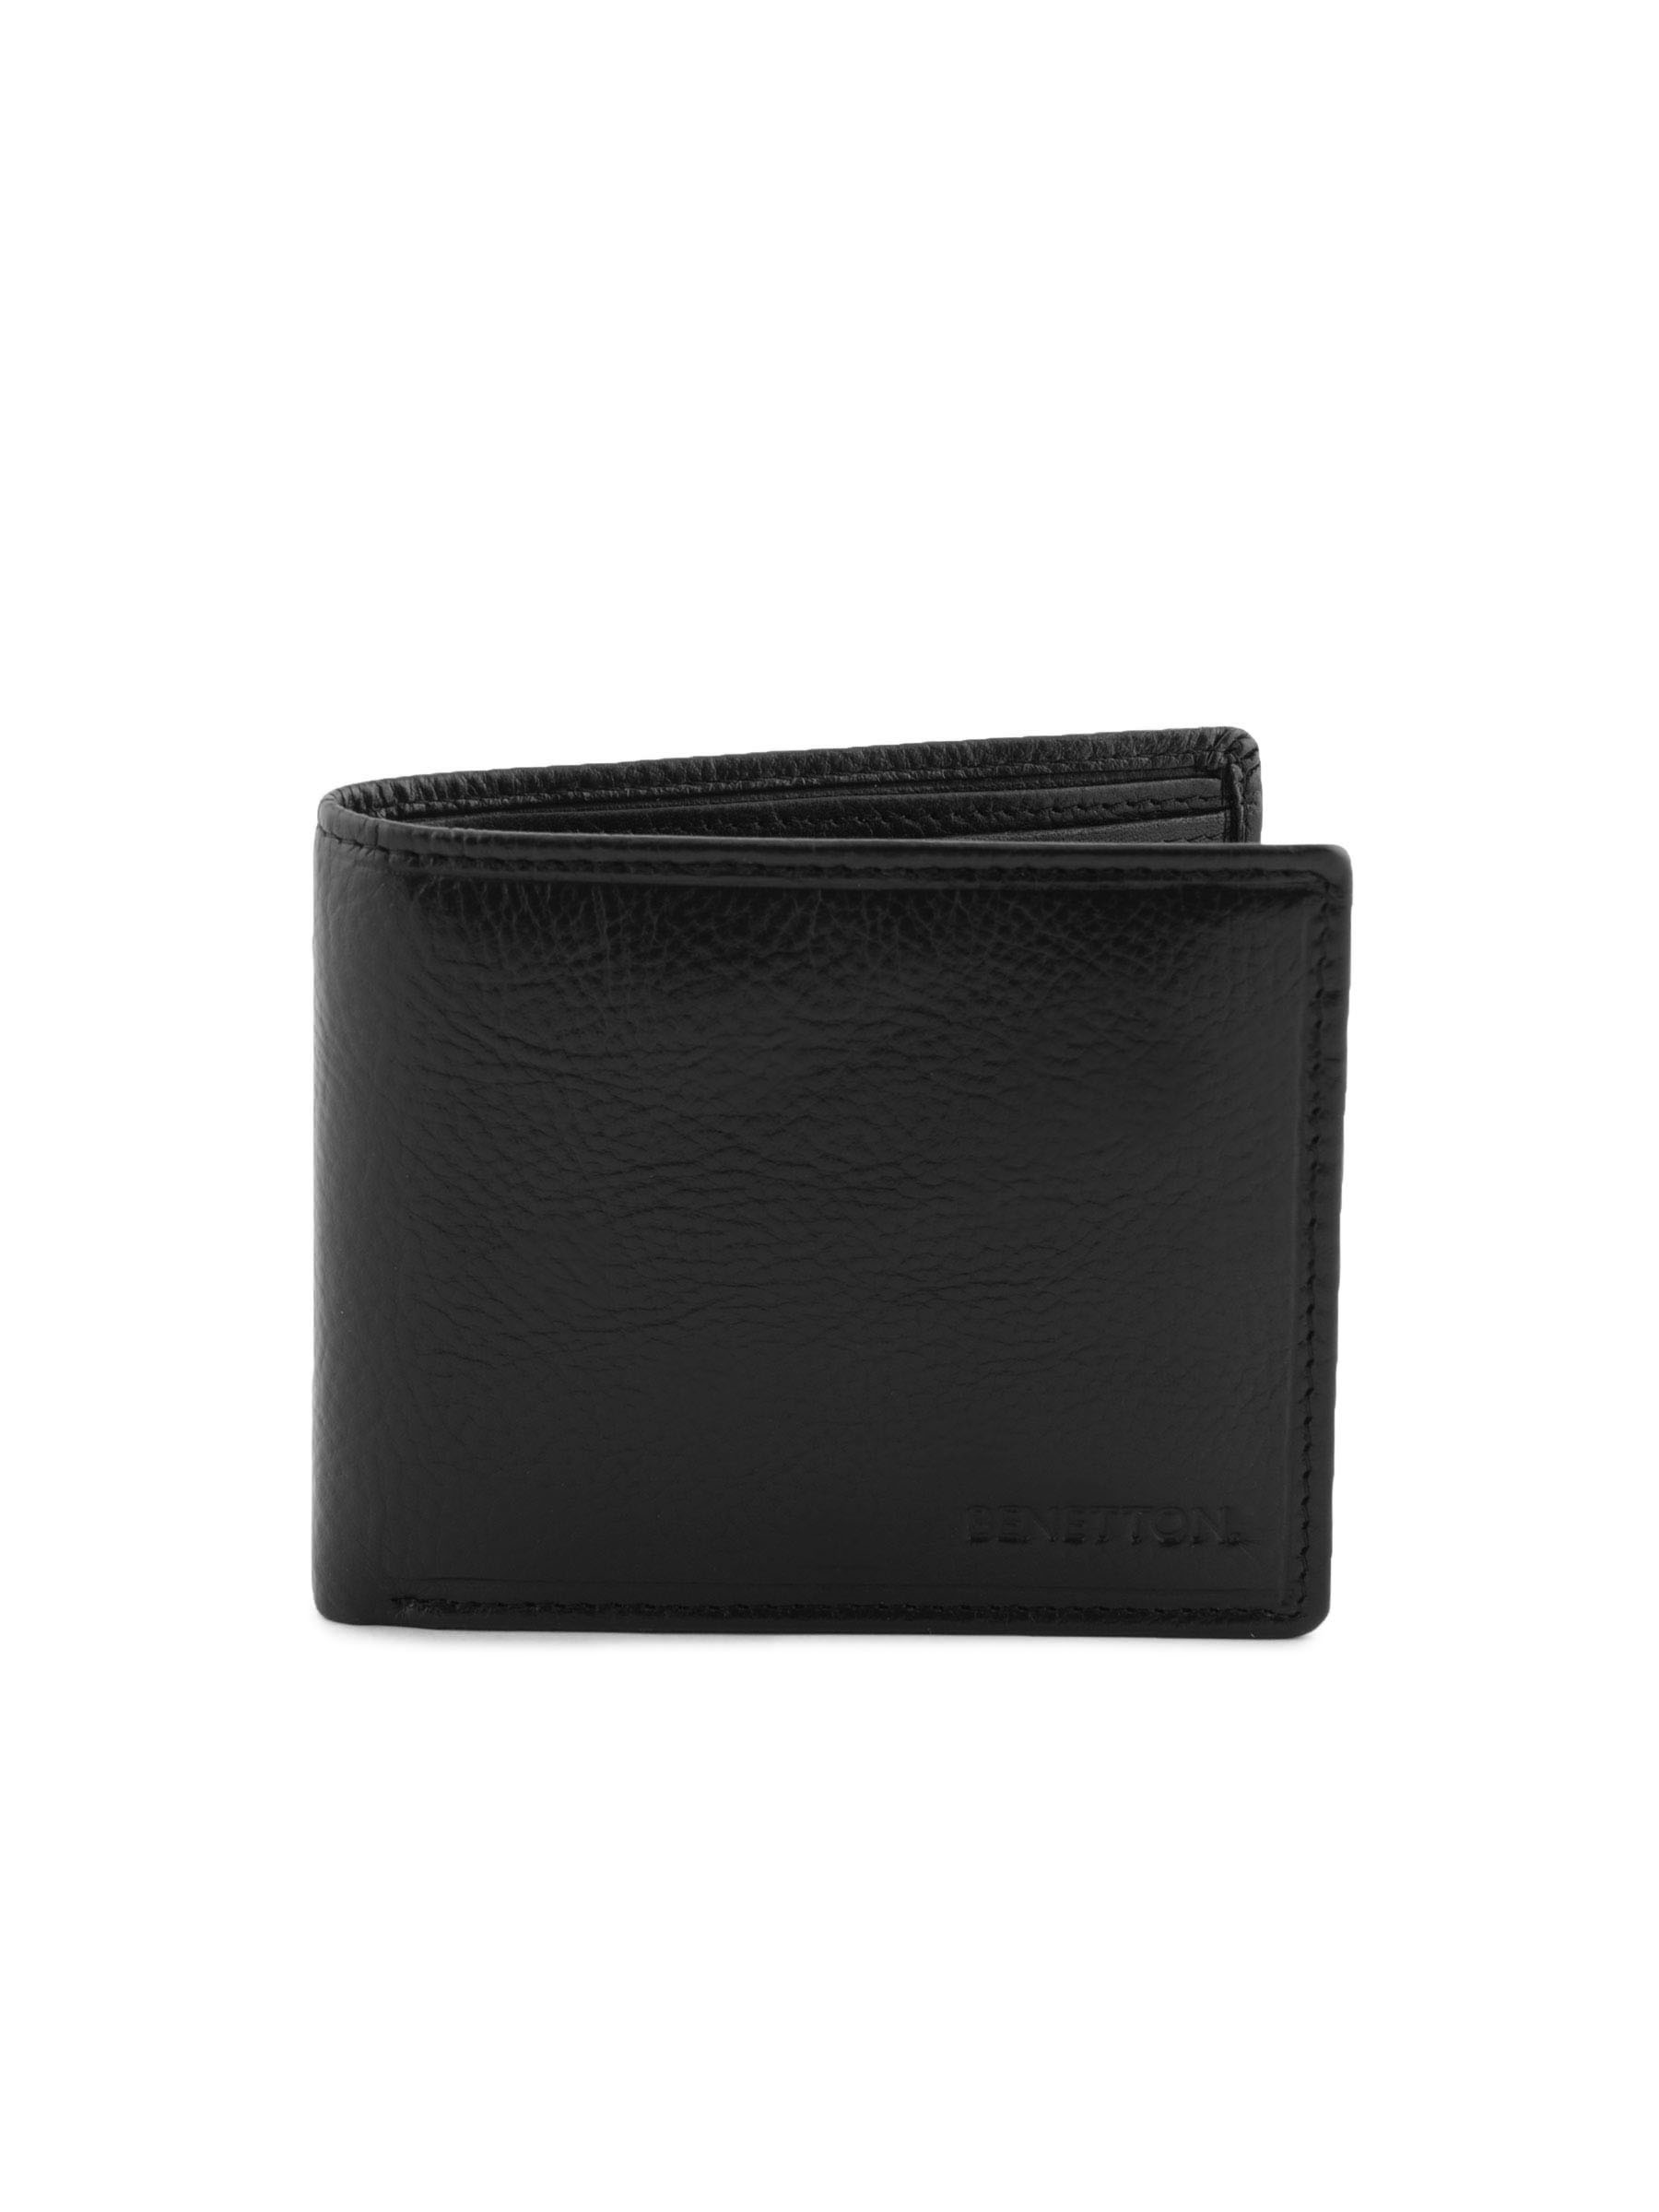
United Colors of Benetton Men Casual Black Wallet
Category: Accessories / Wallets / Wallets
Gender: Men
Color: Black
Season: Fall 2011
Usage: Casual